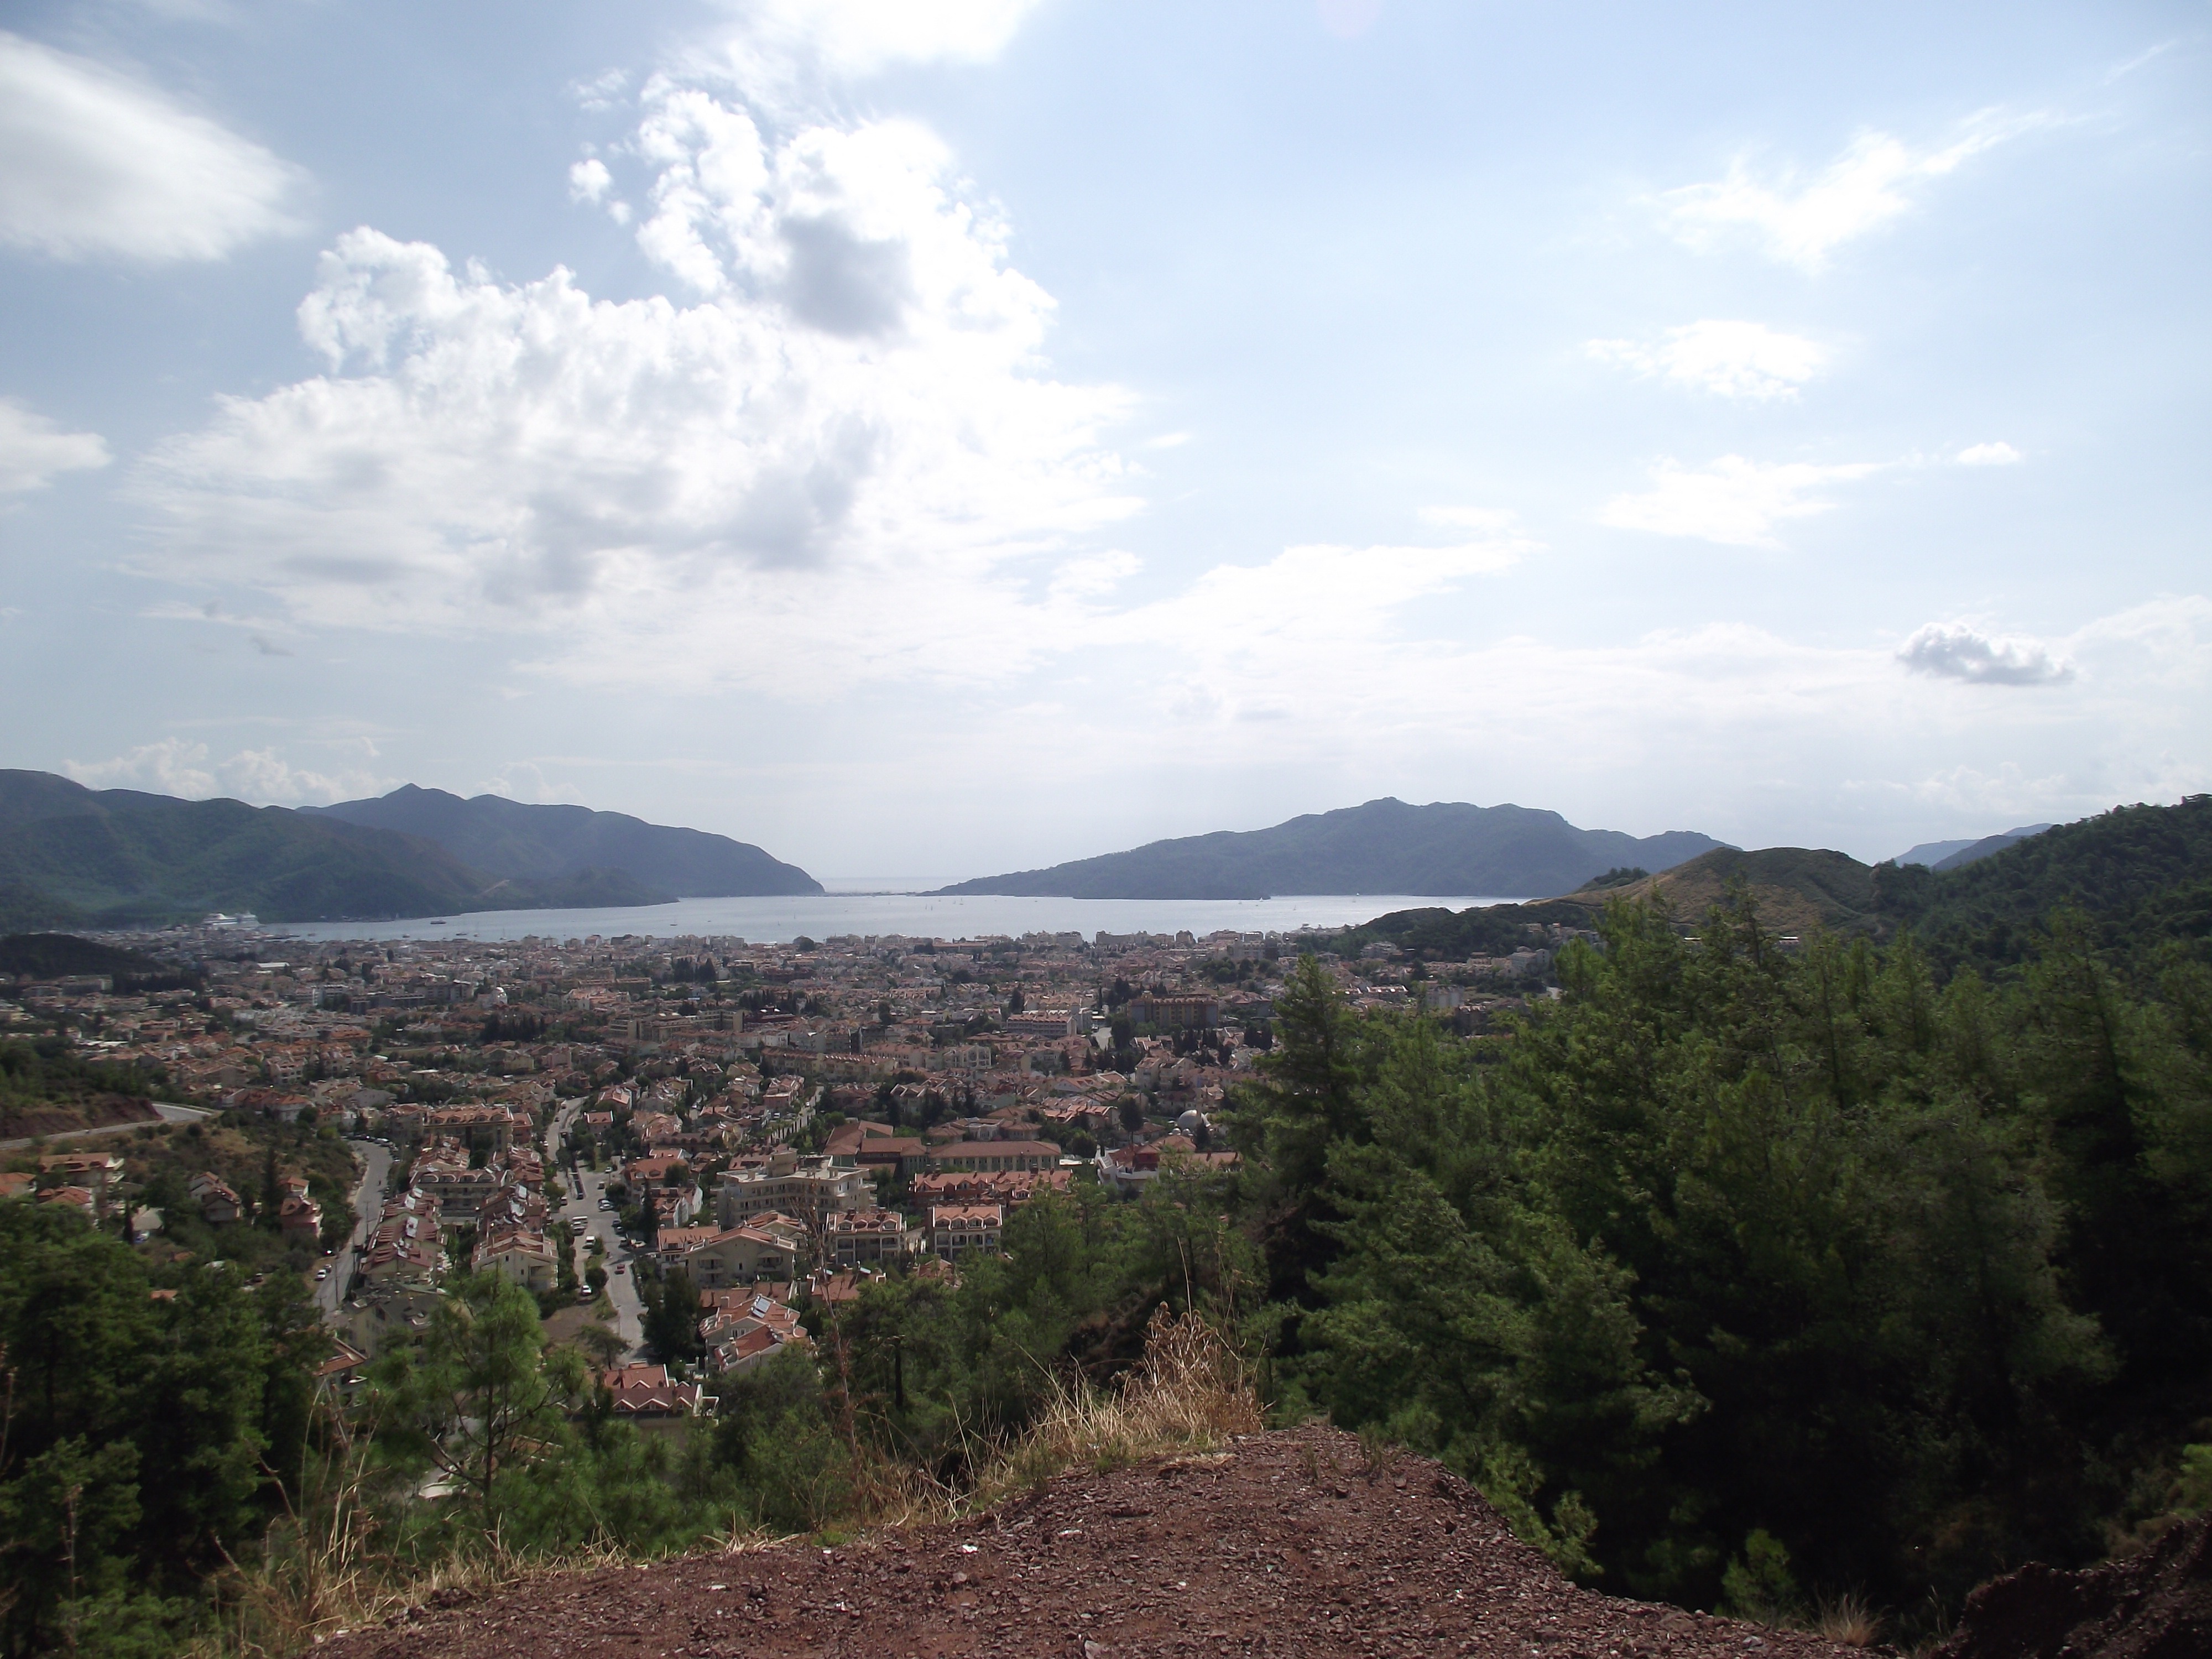
landscape, nature, mountain, hill, valley, mountain range, ridge, plateau, landform, mugla, marmaris, geographical feature, mountainous landforms